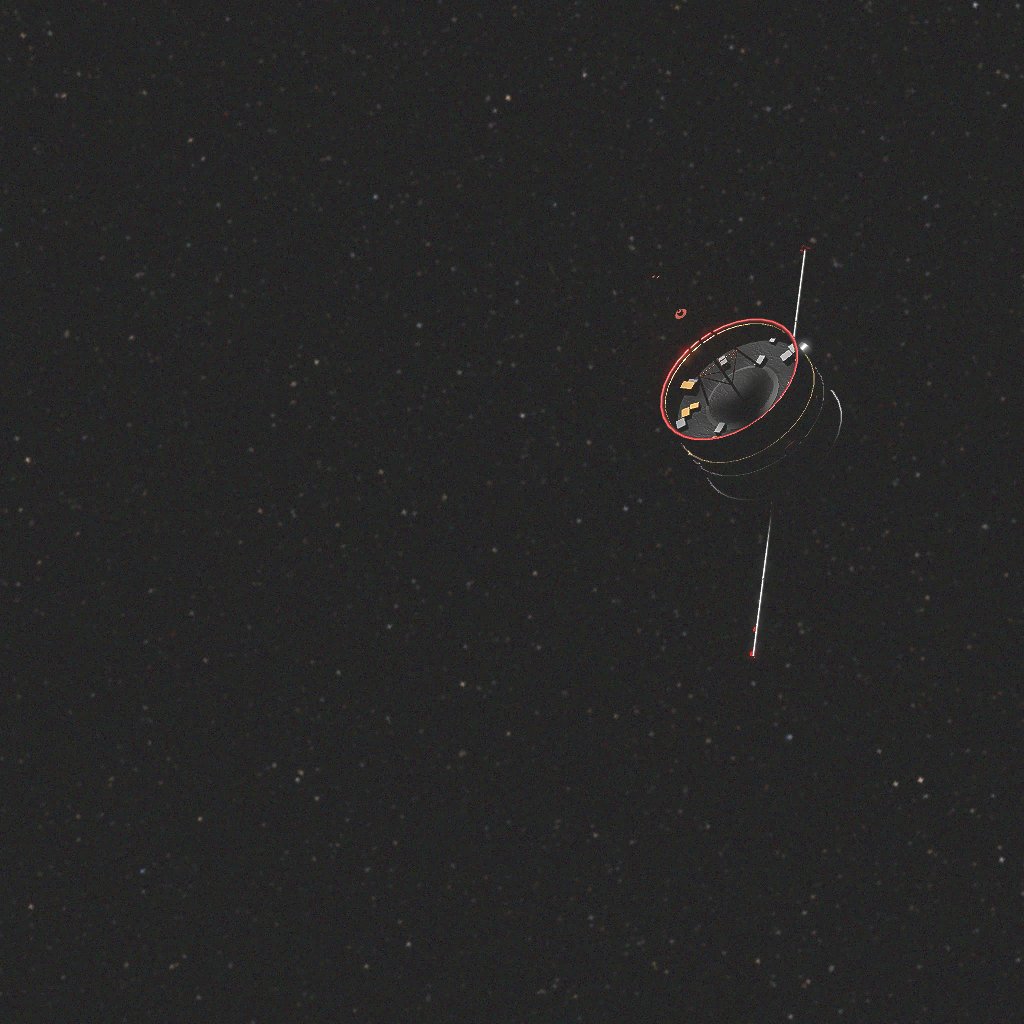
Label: double_star